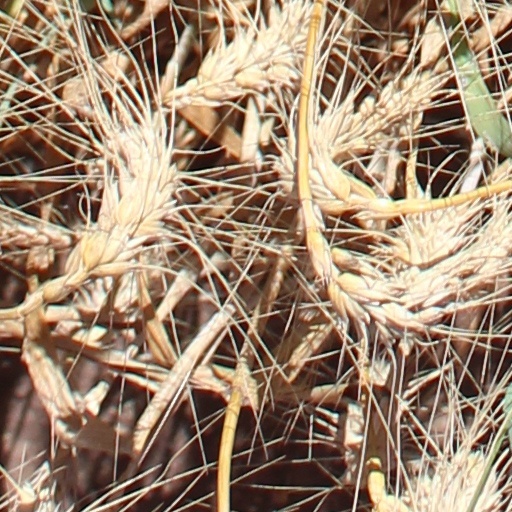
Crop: wheat